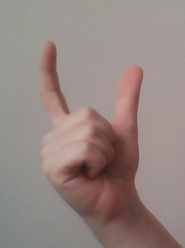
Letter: nun